Walter Model

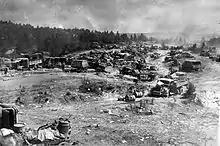
German vehicles abandoned during the Ninth Army's retreat from Belarus, July 1944

On 5 July 1943, Model led the northern assault on Kursk during Operation Citadel, a plan which had caused great controversy within the German high command. s Günther von Kluge and Erich von Manstein, commanding Army Groups Centre and South respectively, had originally urged that the salient be attacked in May, before the Soviets could prepare their defences. Others, including "Inspector General of Armoured Troops" Generaloberst Heinz Guderian, felt that attacking was unnecessary, since it would occasion heavy tank losses and thus upset plans for increasing German armoured strength.